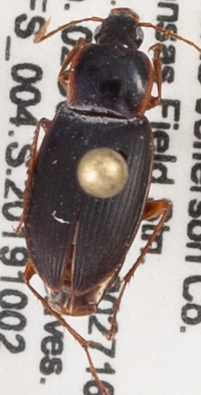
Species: Calathus opaculus
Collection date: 2019-10-02
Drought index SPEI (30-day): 0.24
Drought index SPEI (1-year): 1.69
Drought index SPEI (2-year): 0.71